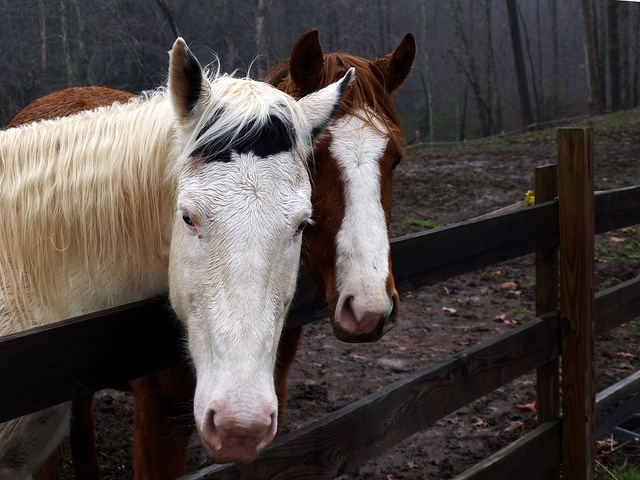
Two horses are sticking their heads over the fence
two horses hang their heads over a fence railing
these two horses are standing together in a pen
a couple of horses that are next to a fence
Two horses stick their heads over the top bar of a wooden fence.